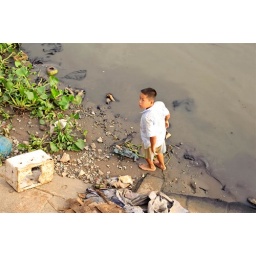
A little boy playing in a highly polluted river in Soc Trang City, Vietnam.